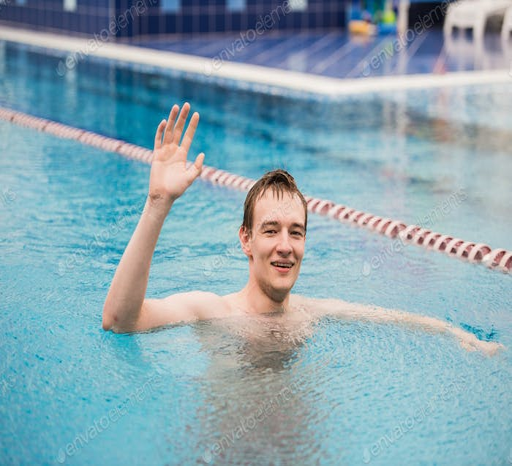
young happy man in the swimming pool gesturing thumb up